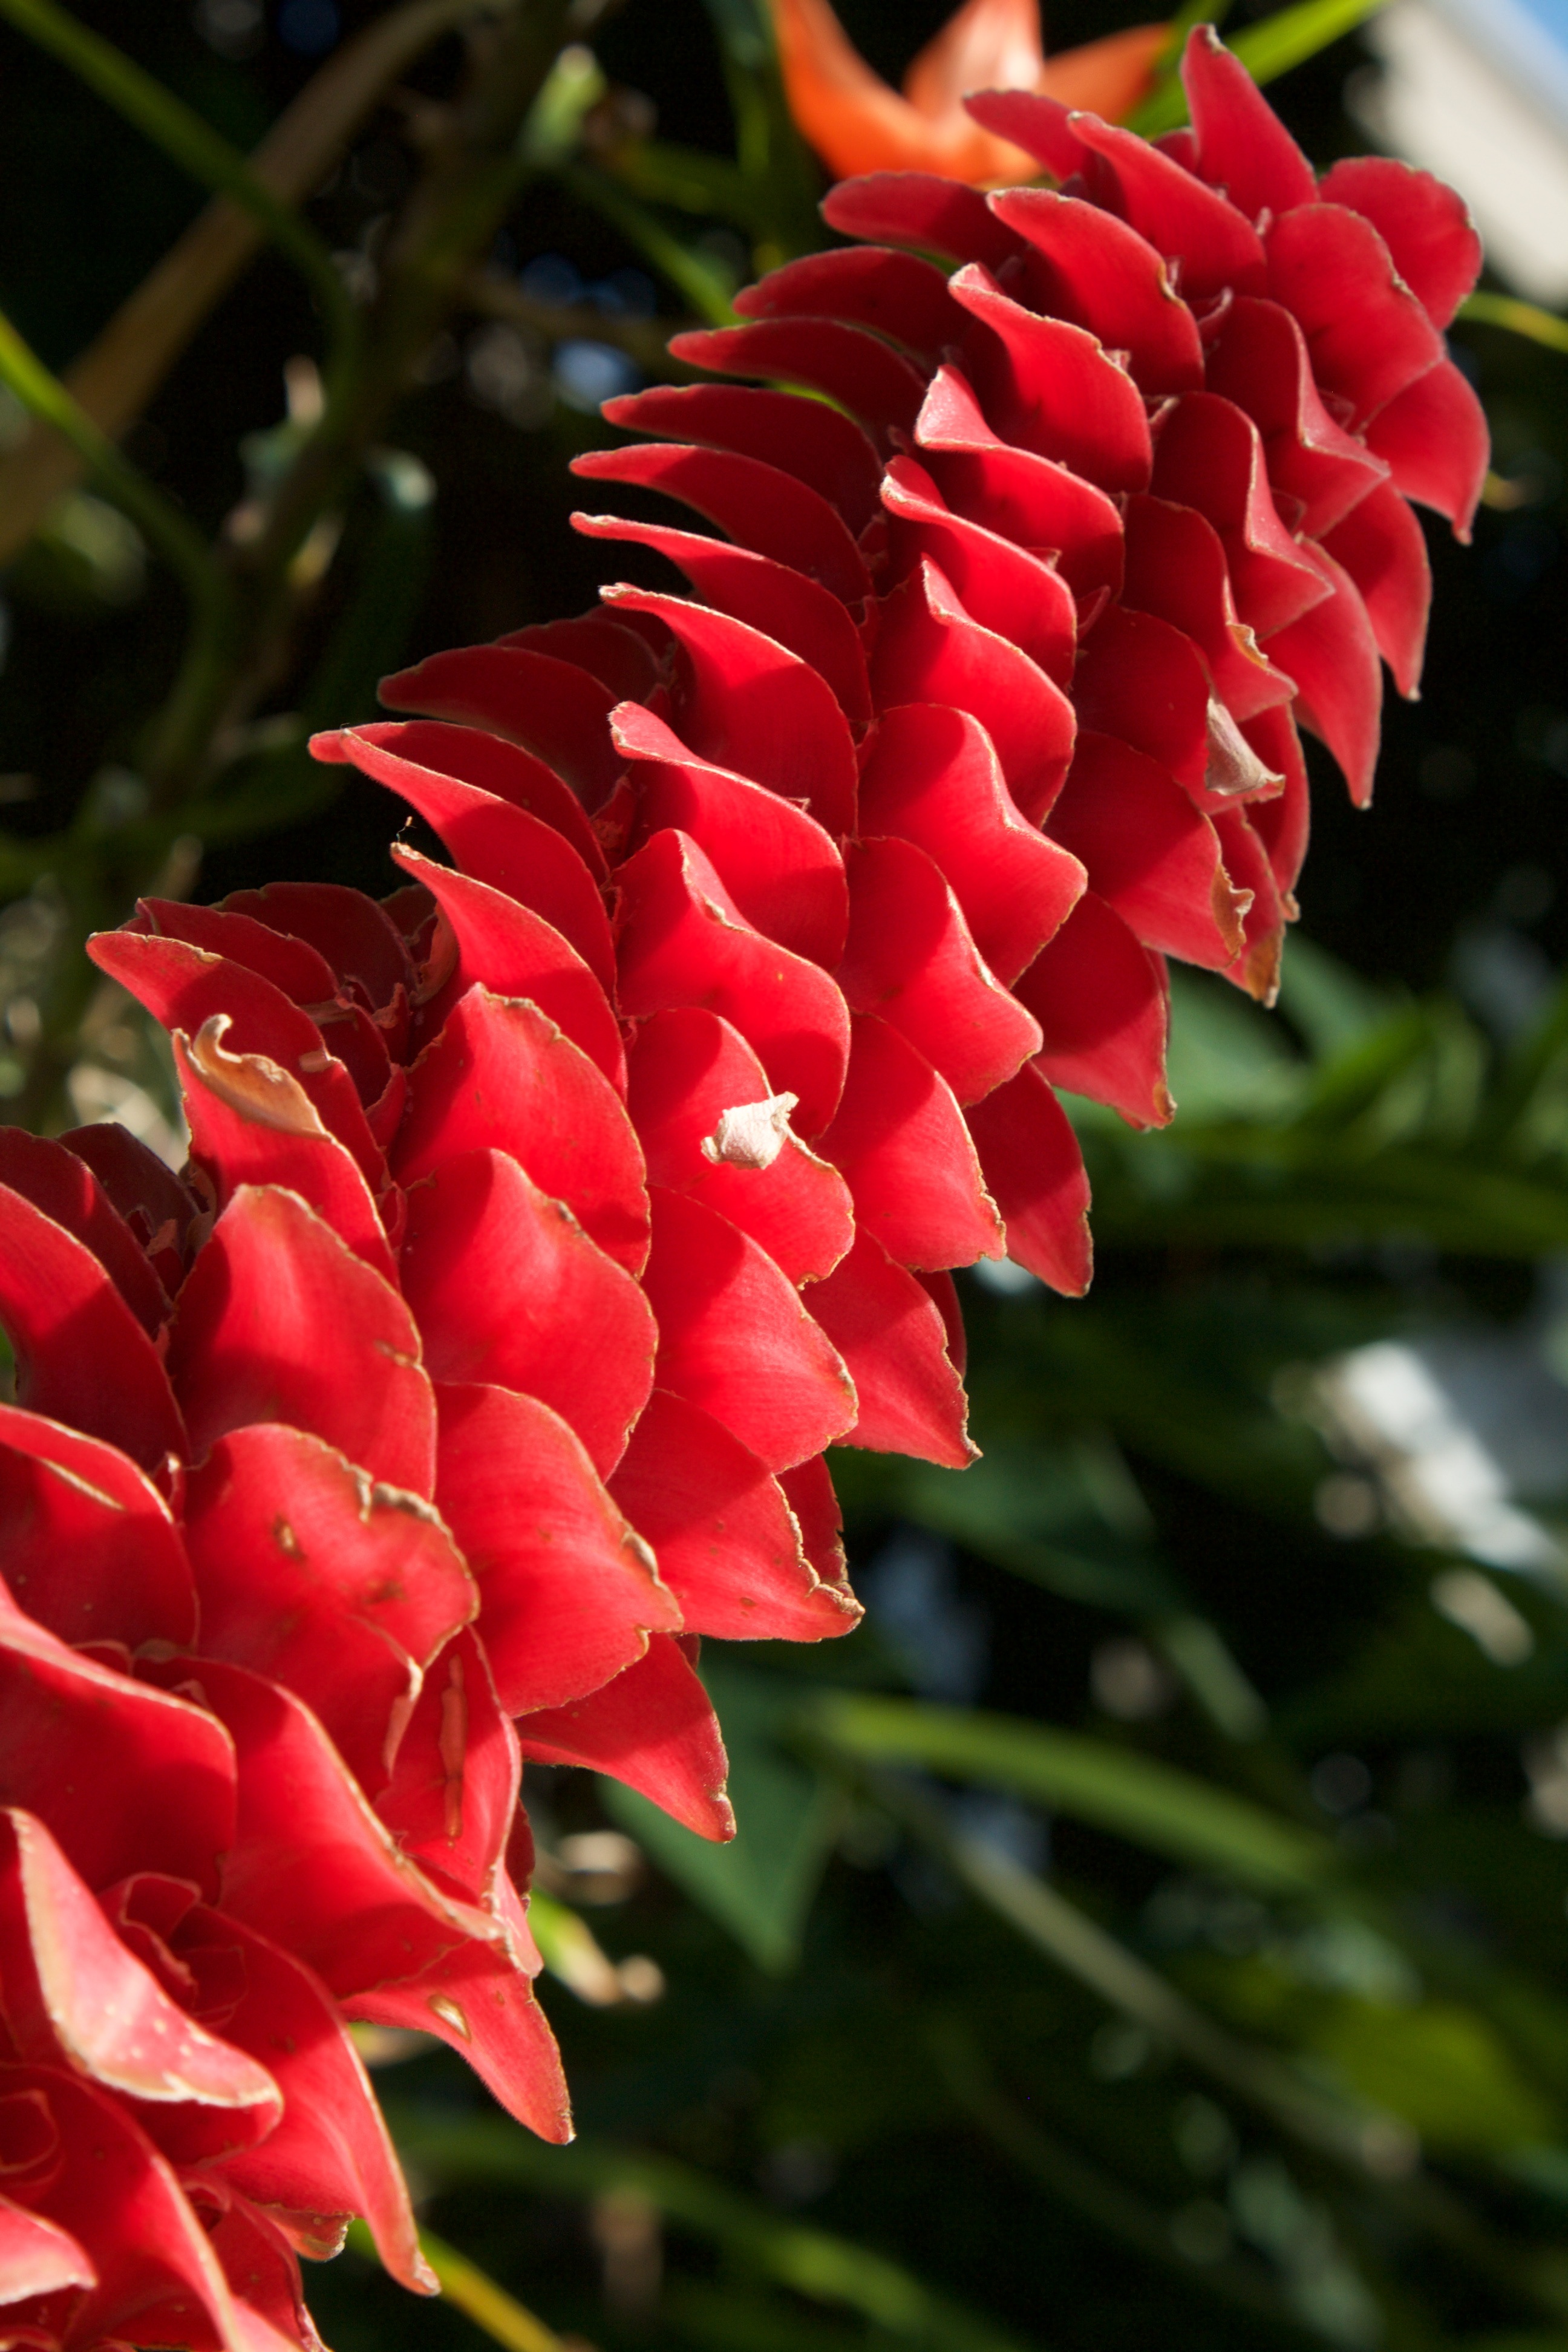
plant, leaf, flower, petal, floral, red, tropical, macro, botany, garden, flora, botanic, macro photography, alpinia, flowering plant, plant stem, land plant